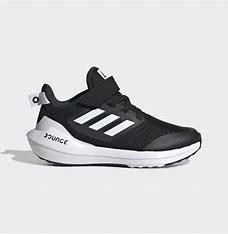
Brand: Adidas
Model: EQ21 Run